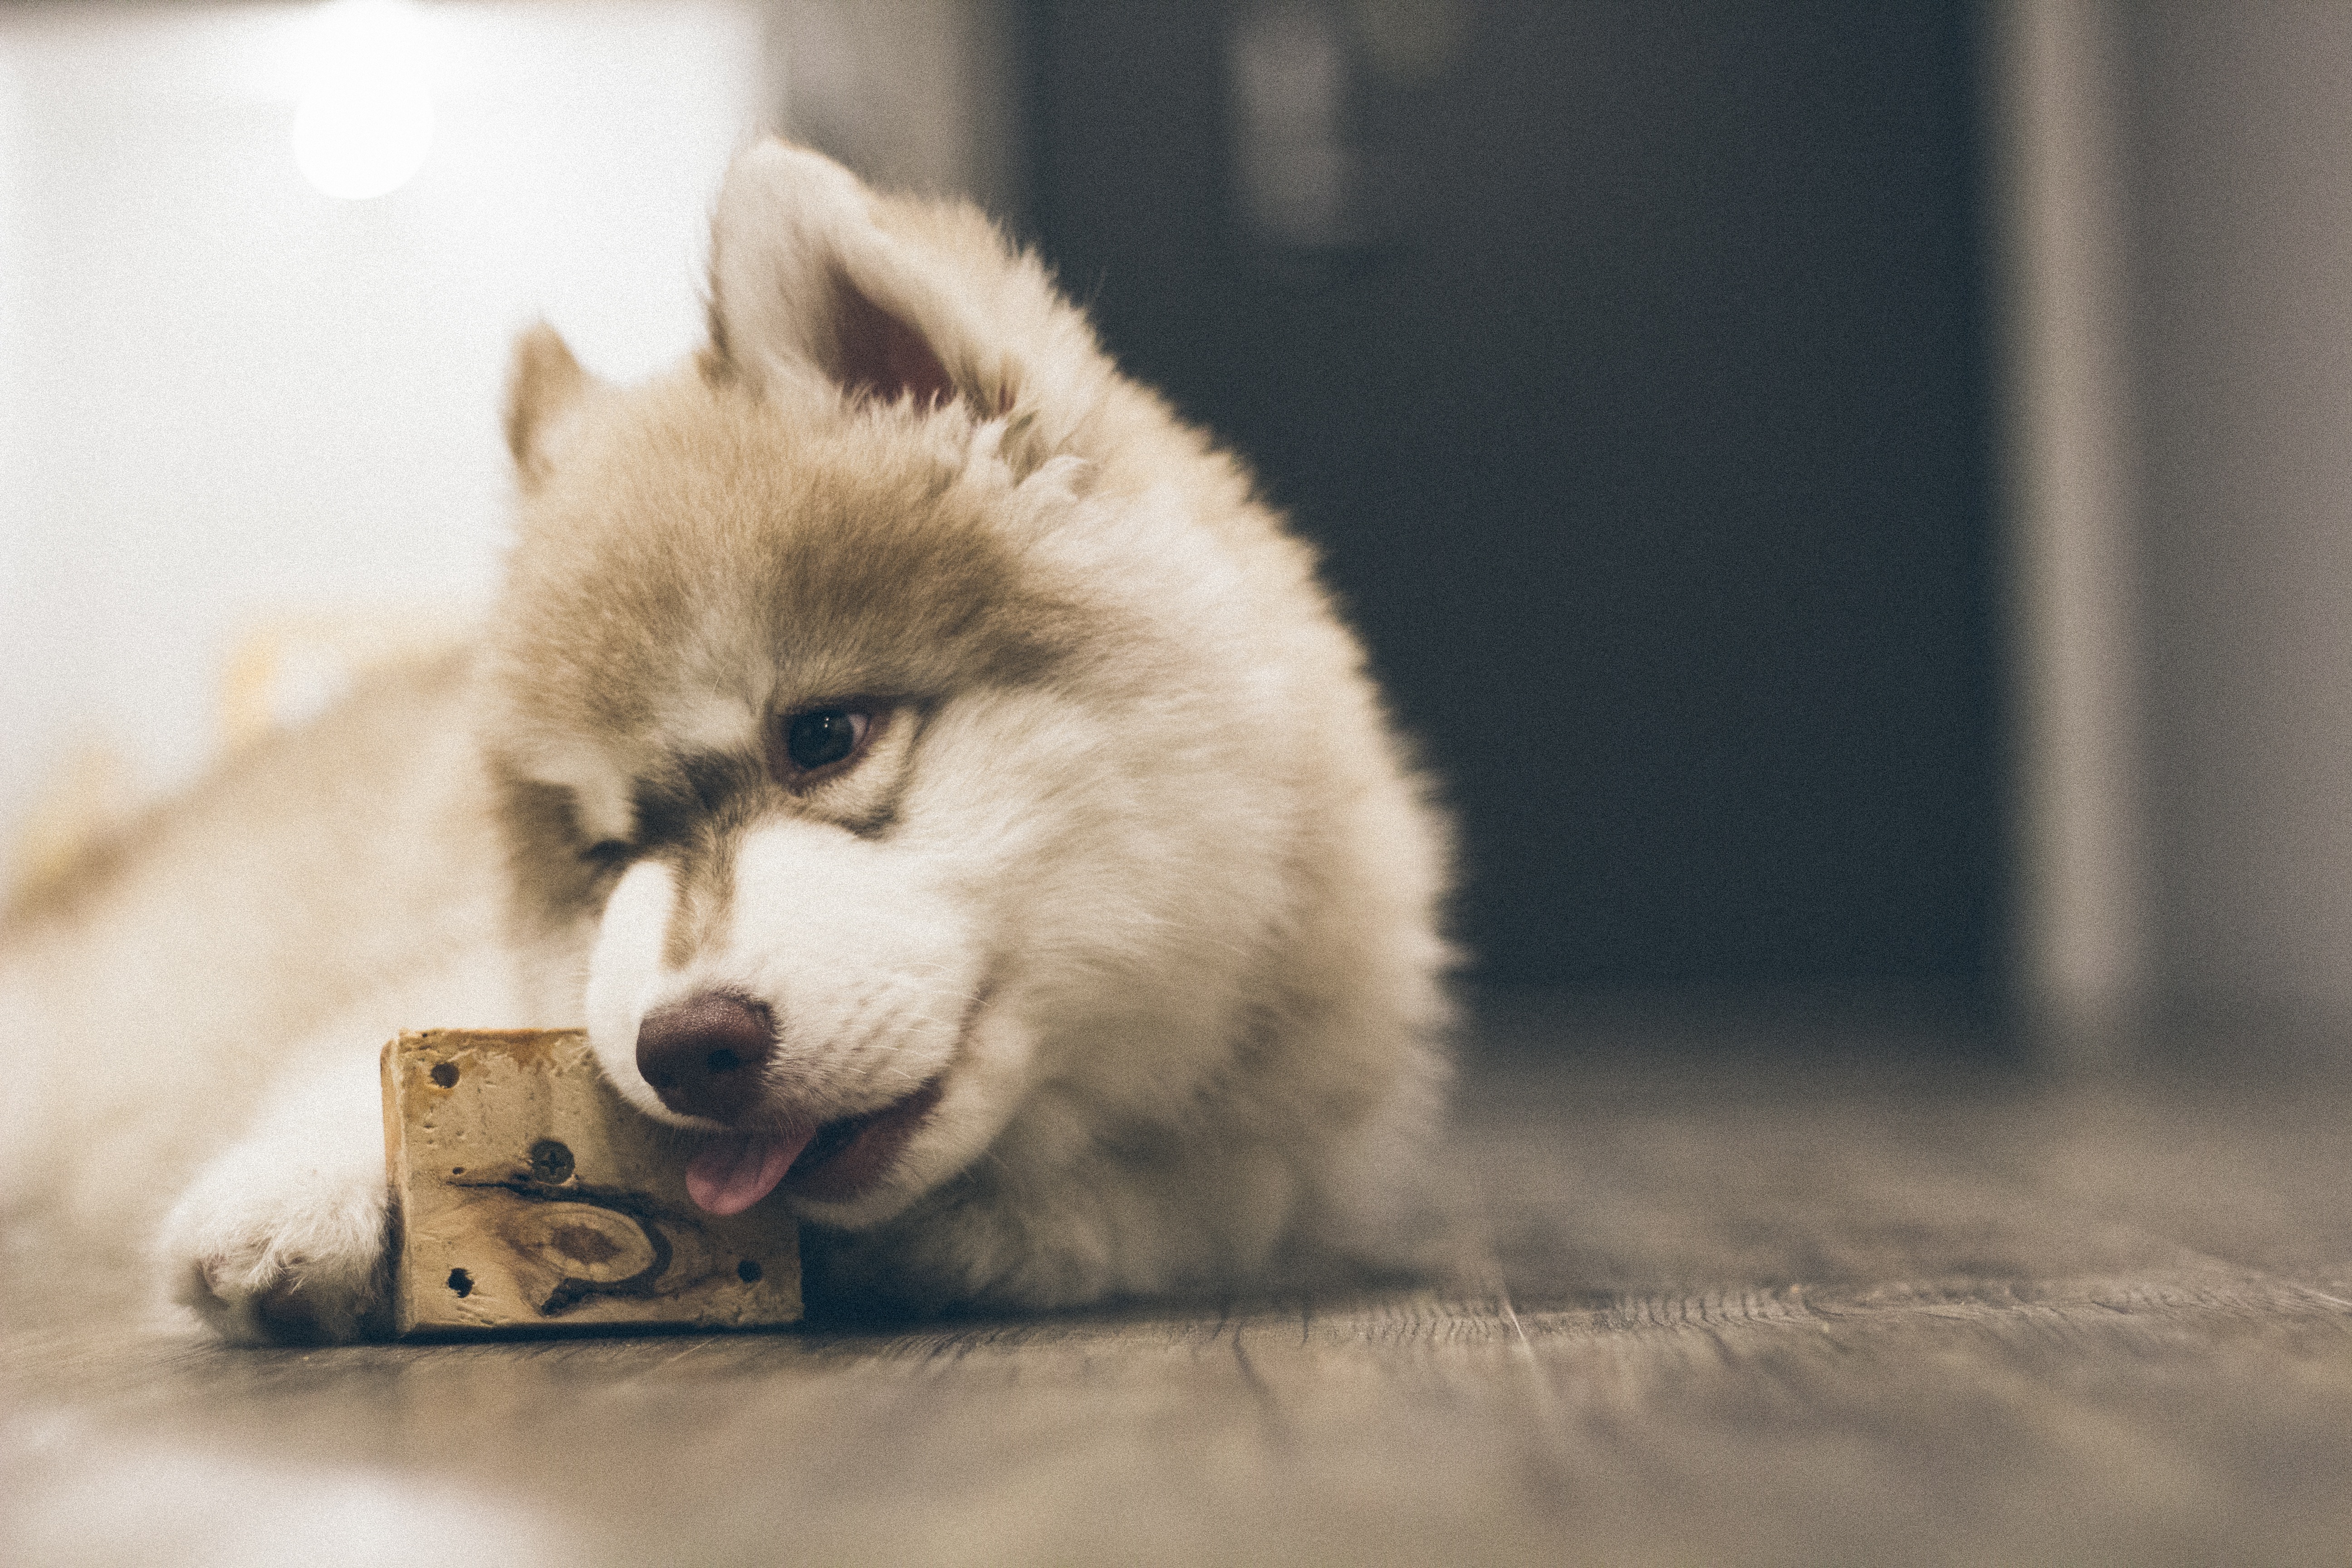
puppy, dog, mammal, vertebrate, samoyed, alaskan malamute, dog like mammal, dog breed group, greenland dog